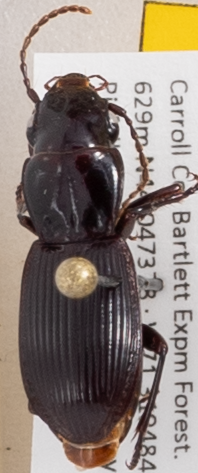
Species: Pterostichus rostratus
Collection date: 2019-06-26
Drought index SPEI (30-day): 0.362
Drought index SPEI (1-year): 1.22
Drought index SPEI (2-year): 0.998